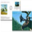
Label: deer